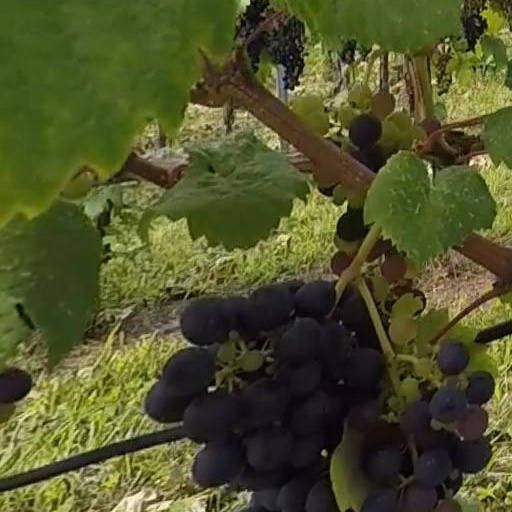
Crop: grape